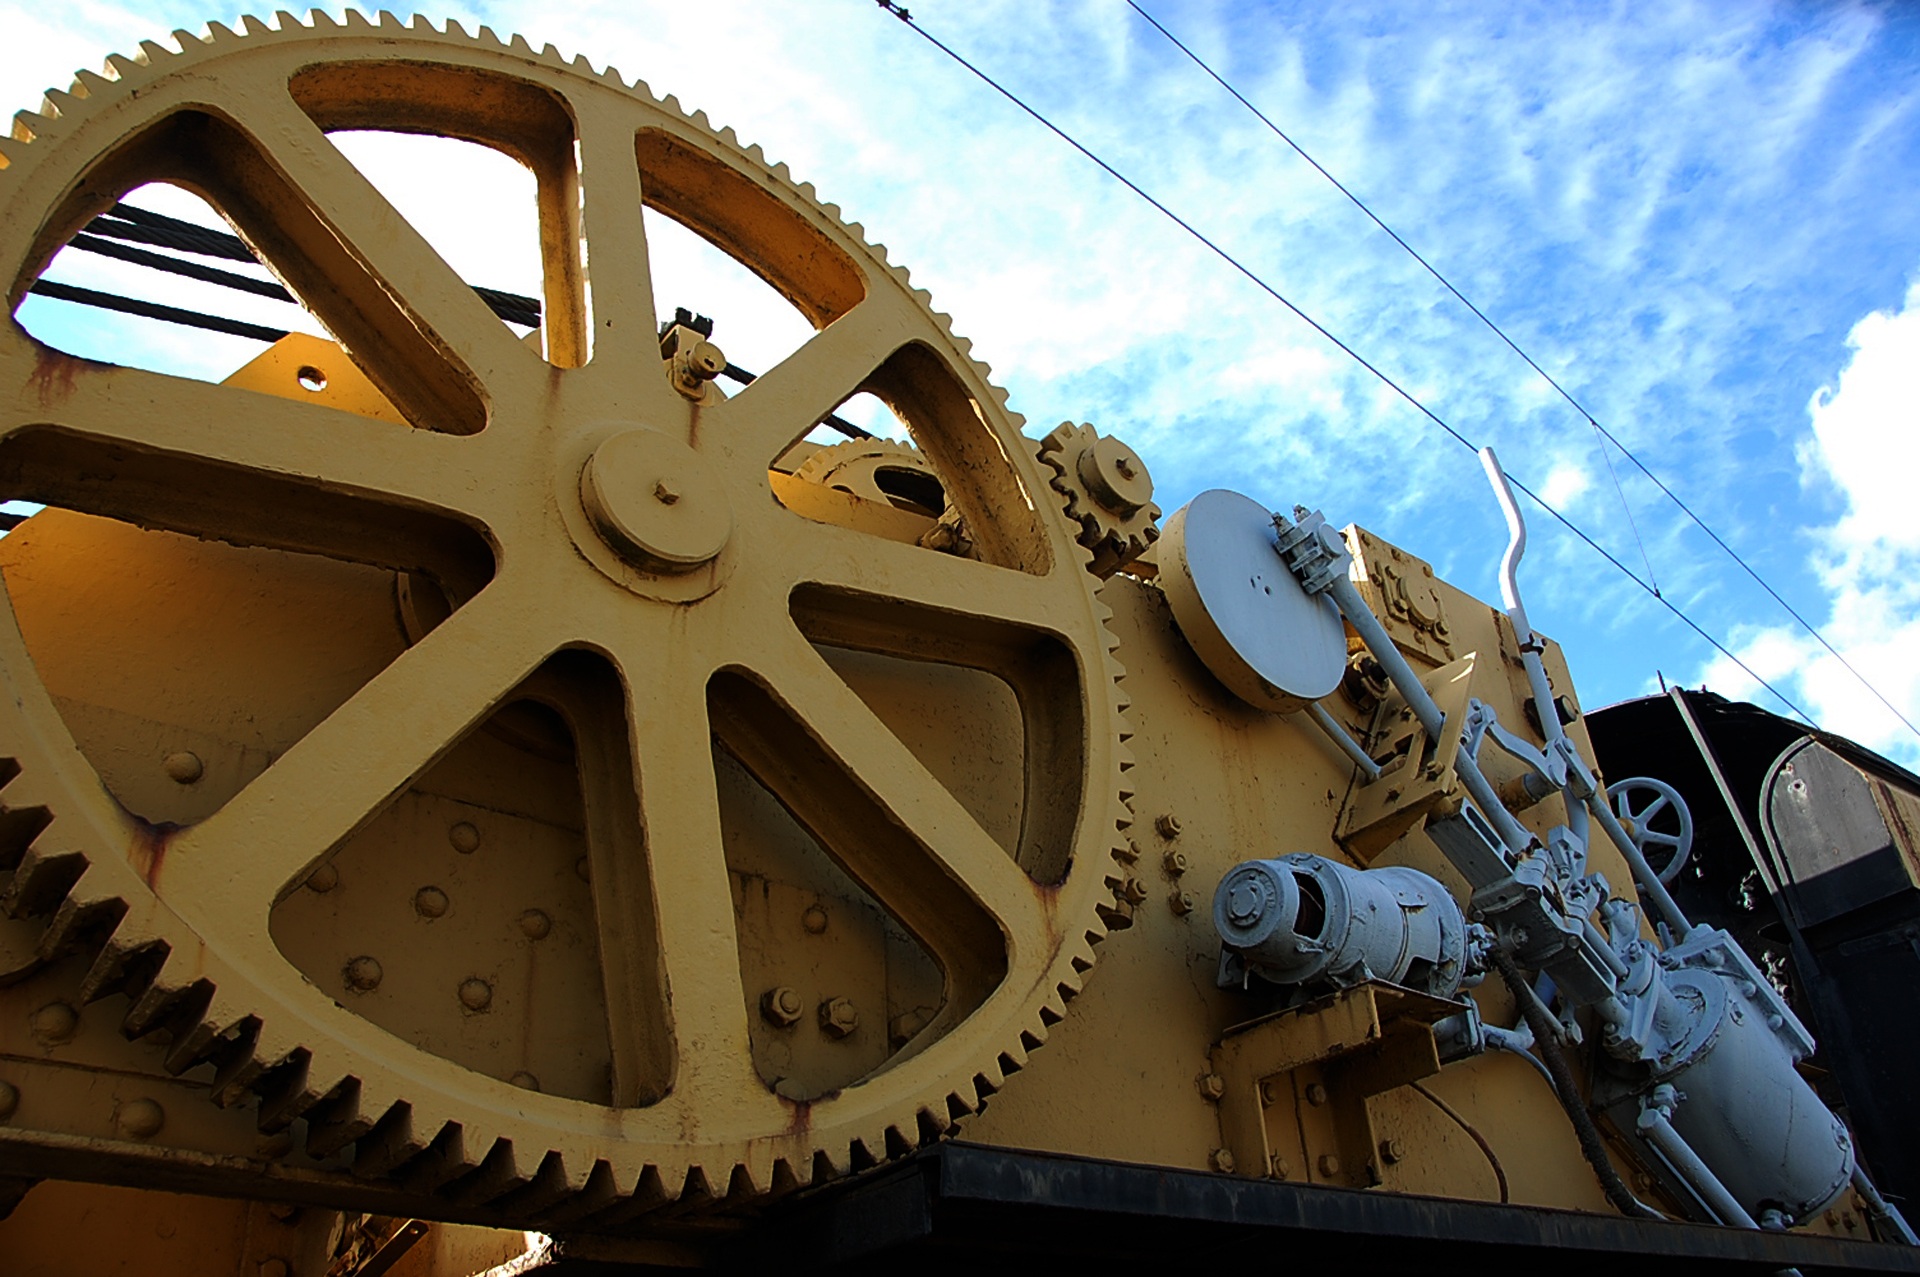
railway, railroad, traffic, wheel, rail, train, travel, vehicle, metal, station, locomotive, cargo, way, screenshot, old fashioned